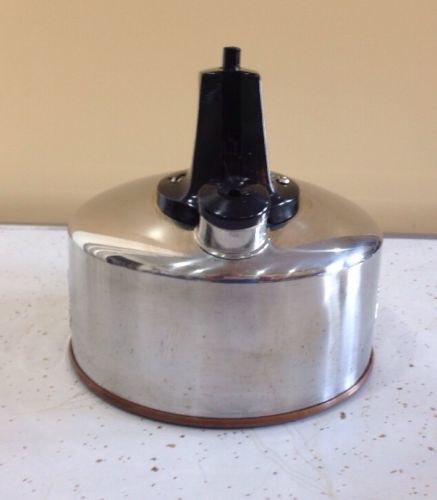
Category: kettle